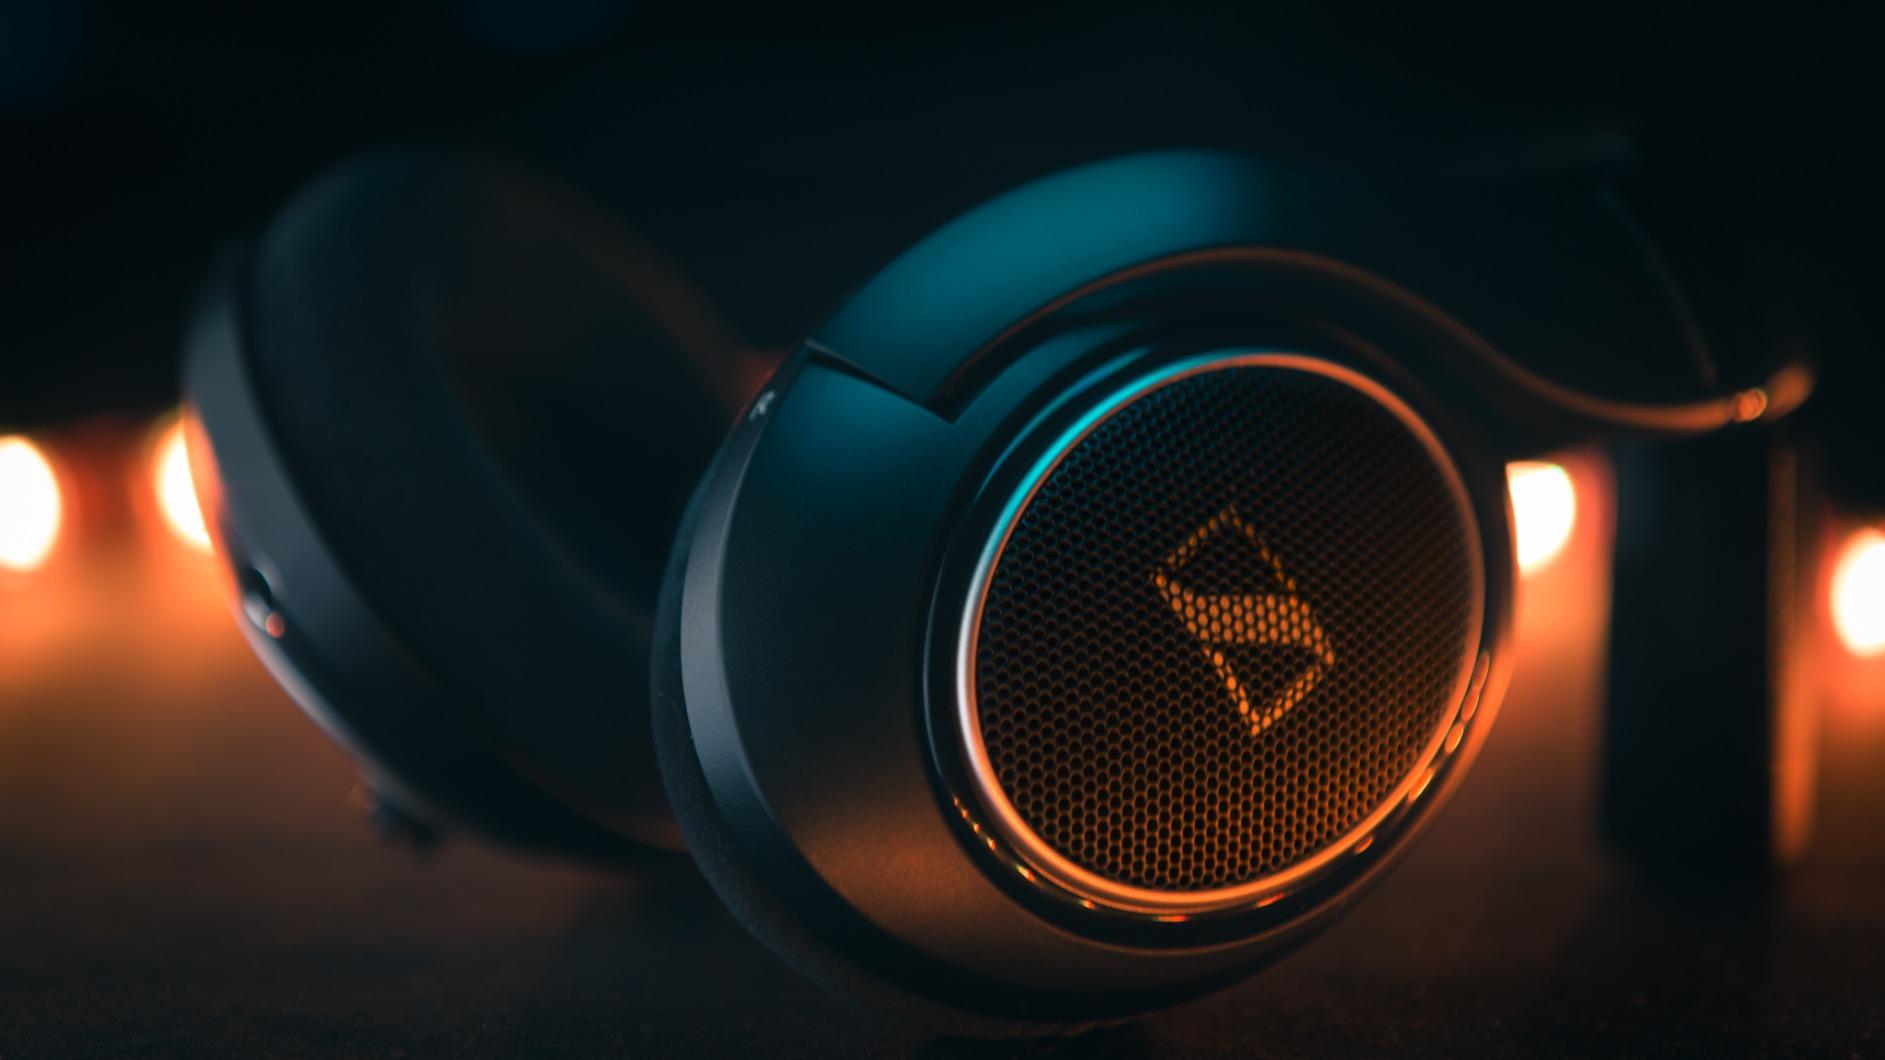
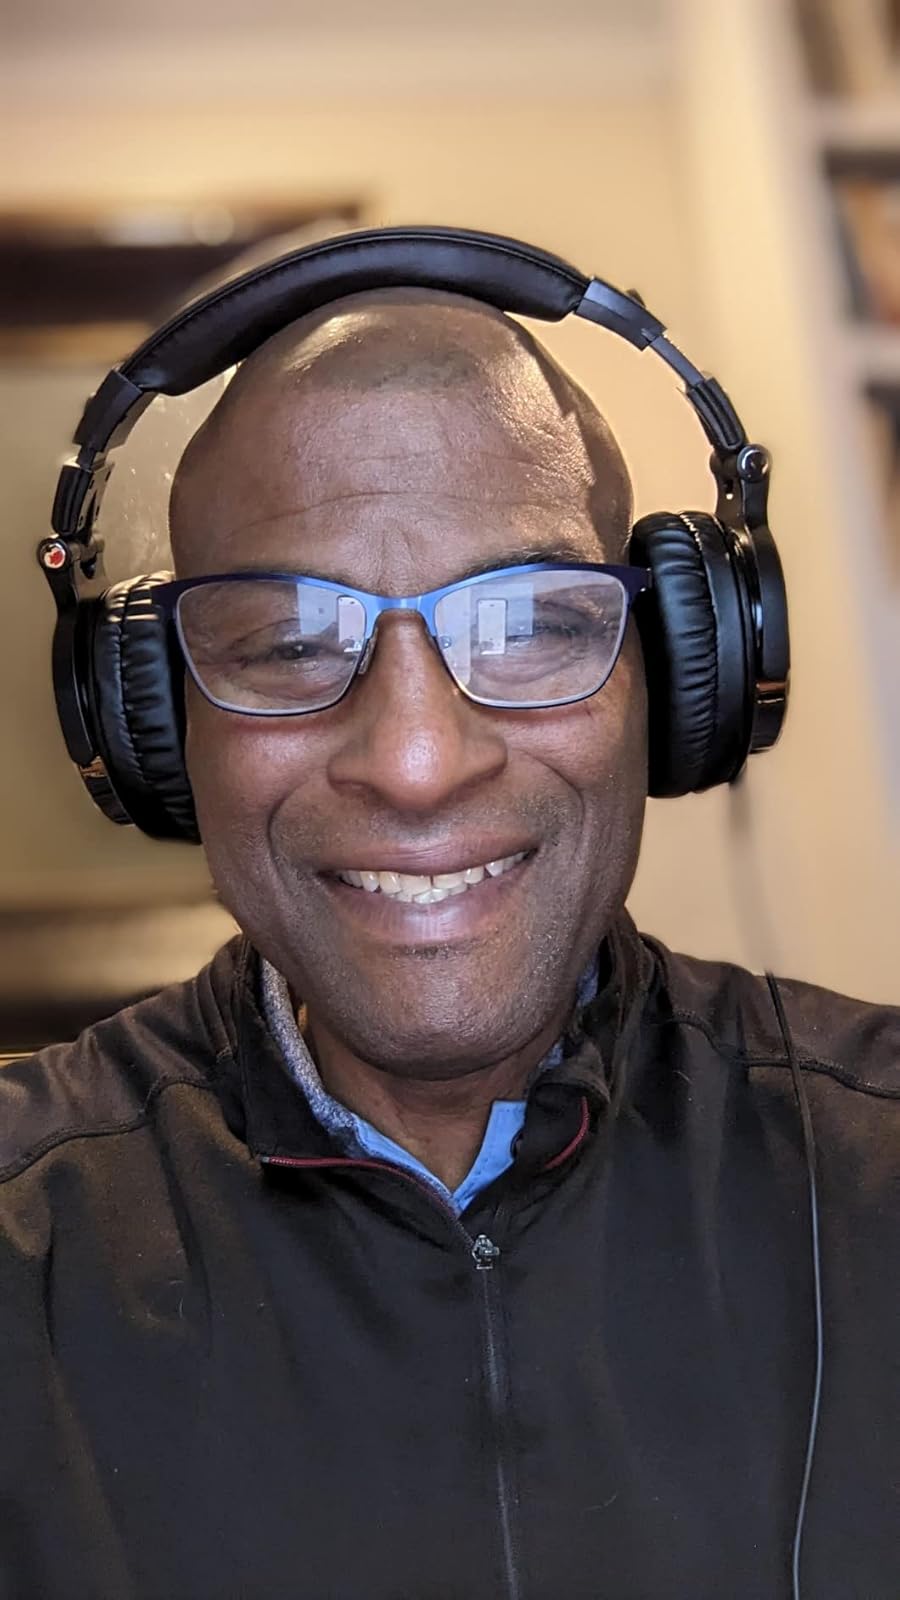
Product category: headphones
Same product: no